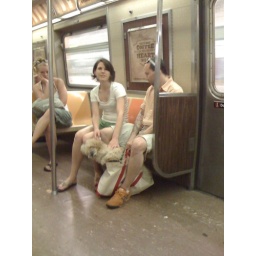
dog in a bag